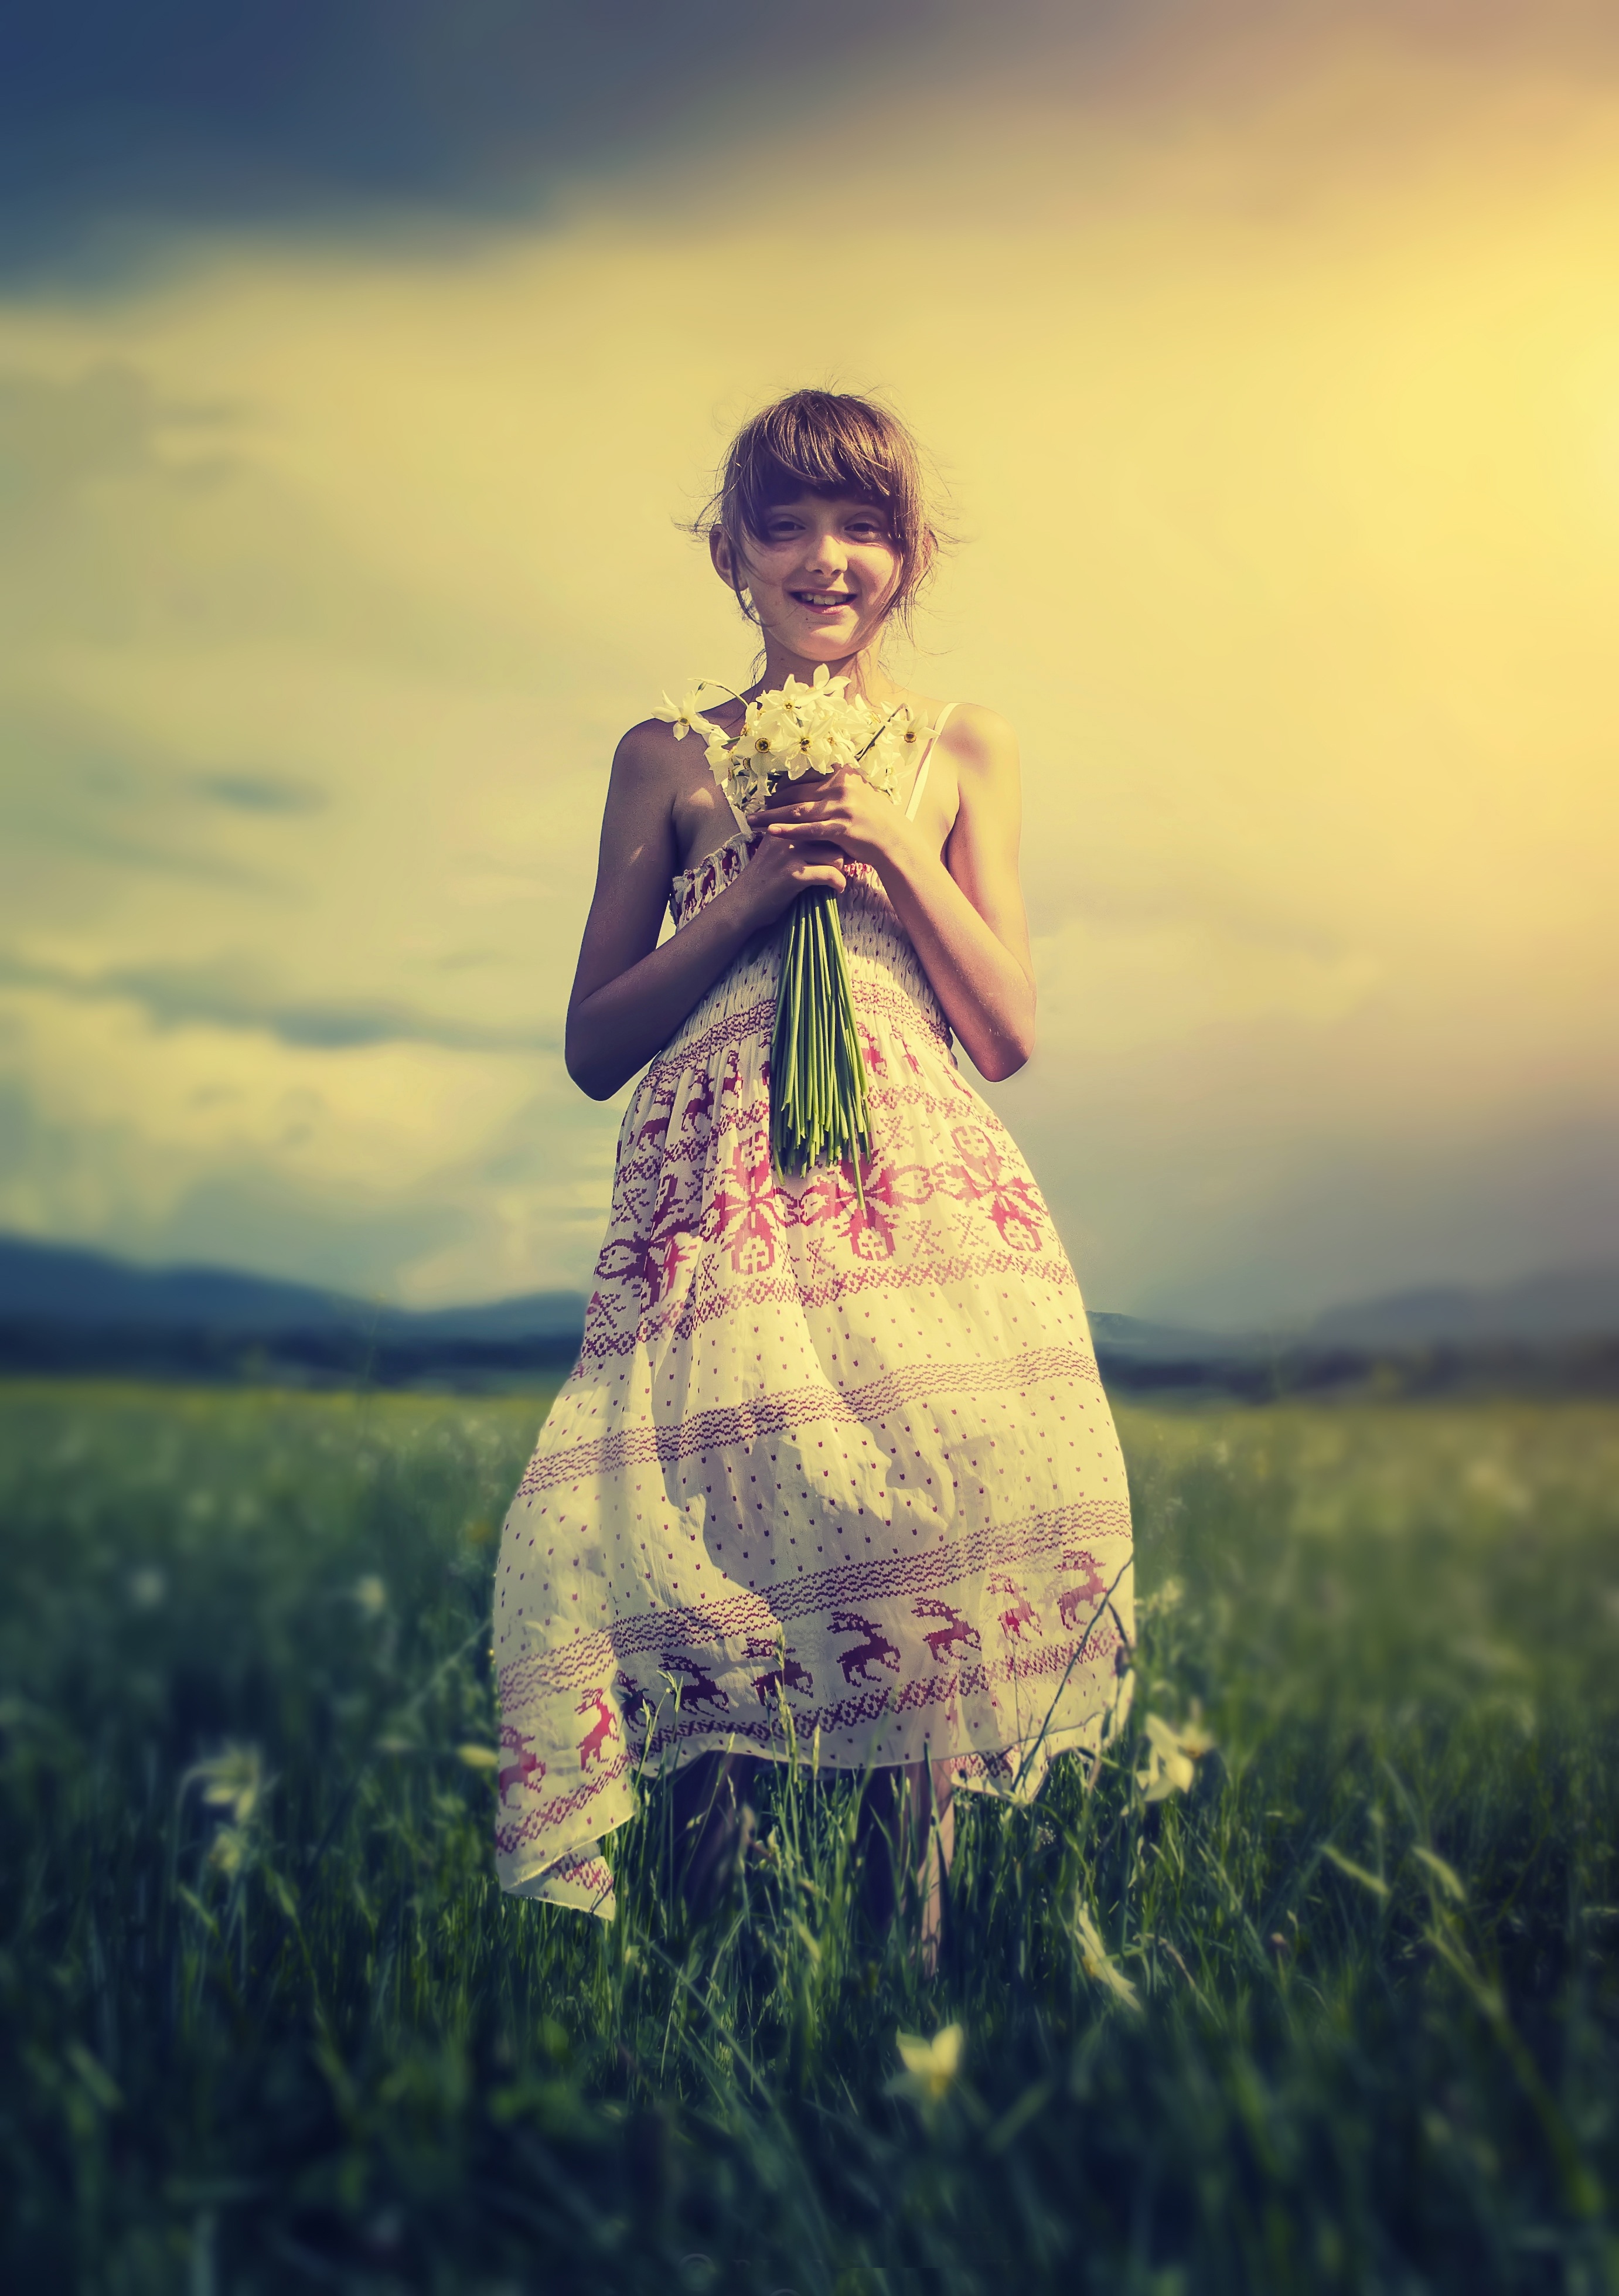
nature, grass, person, people, plant, girl, woman, hair, sunset, field, photography, meadow, sunlight, morning, flower, kid, cute, female, portrait, model, green, color, romance, child, fashion, yellow, agriculture, lifestyle, childhood, face, dress, little, photograph, beauty, style, elegant, blond, elegance, emotion, fashionable